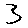
Label: 3